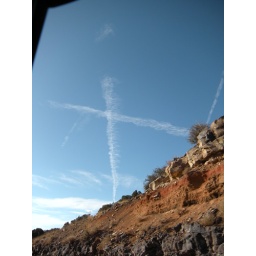
Found a cross in the sky when driving through HOT Arizona!!!